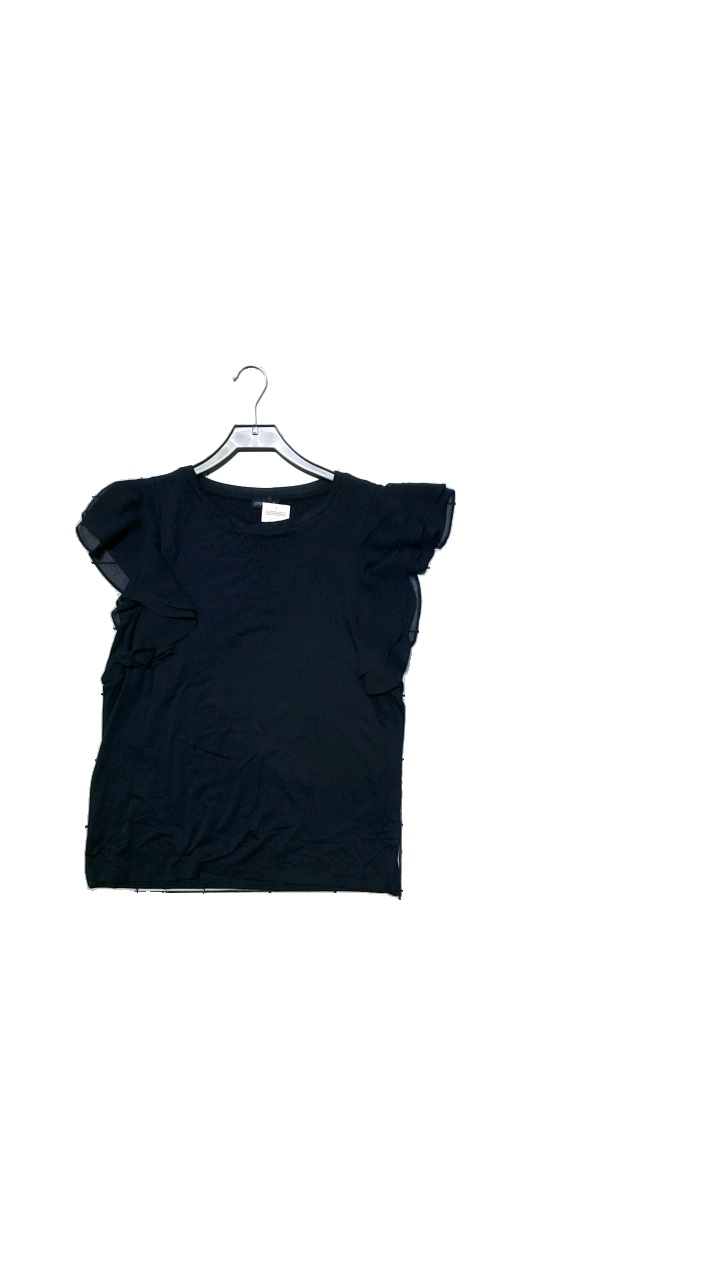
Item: Top (Ladies)
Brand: Stockhlm
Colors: Blue
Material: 95% viscose, 5% elastane. 100% polyester
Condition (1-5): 5
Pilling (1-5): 5
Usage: Reuse
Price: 100-150